Tarusa

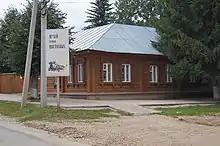
Tsvetayevs Family Museum in Tarusa

The town has a number of popular museums—the Tarusa Regional Museum of Local Lore and the Tsvetayevs Family Museum. It is also home to the Tarusa Town Picture Gallery, which is a branch of Kaluga Regional Museum of Art, boasting a rich collection of such Russian artists as Boris Kustodiev, Nikolay Krymov, Ivan Aivazovsky, Lev Lagorio, and Vasily Polenov.